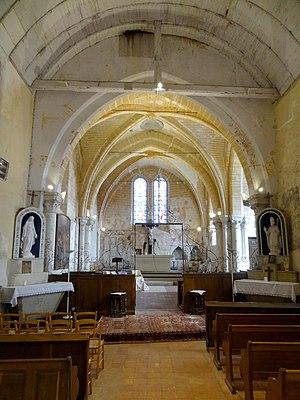
Intérieur de l'église - voir titre.
L'église Saint-Remi est une église catholique paroissiale située à Ponchon, dans le département de l'Oise, en France. Sa nef unique, non articulée, et recouverte d'un lambris en forme de voûte en berceau, remonte au XIᵉ siècle. Ponchon est en effet l'une des paroisses primitives du diocèse de Beauvais. En tant que paroisse matrice de quatre villages voisins, elle bénéficie de certains privilèges sous l'Ancien Régime. Son sanctuaire roman est ainsi remplacé par un chœur gothique de dimensions plus généreuses à partir de la fin du XIIᵉ siècle. Son architecture est d'une sobre élégance. Apparemment, le chantier traîne en longueur, et le voûtement d'ogives du vaisseau central n'est achevé que vers 1230 environ. Sa chapelle latérale également commencée pendant le dernier quart du XIIᵉ siècle est déjà presque entièrement reconstruite dans ce contexte, car il fallut porter le nombre de travées de trois à deux, conformément au nombre de voûtes du vaisseau central. Le voûtement de la chapelle n'est jamais exécuté, mais on la dote cependant de deux nouvelles fenêtres, à la seconde moitié du XIIIᵉ siècle et au début du XIVᵉ siècle.